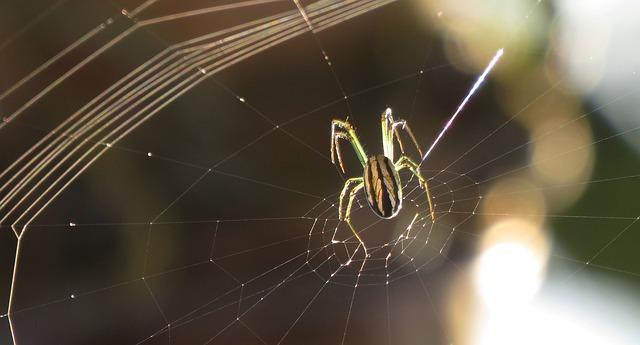
spider